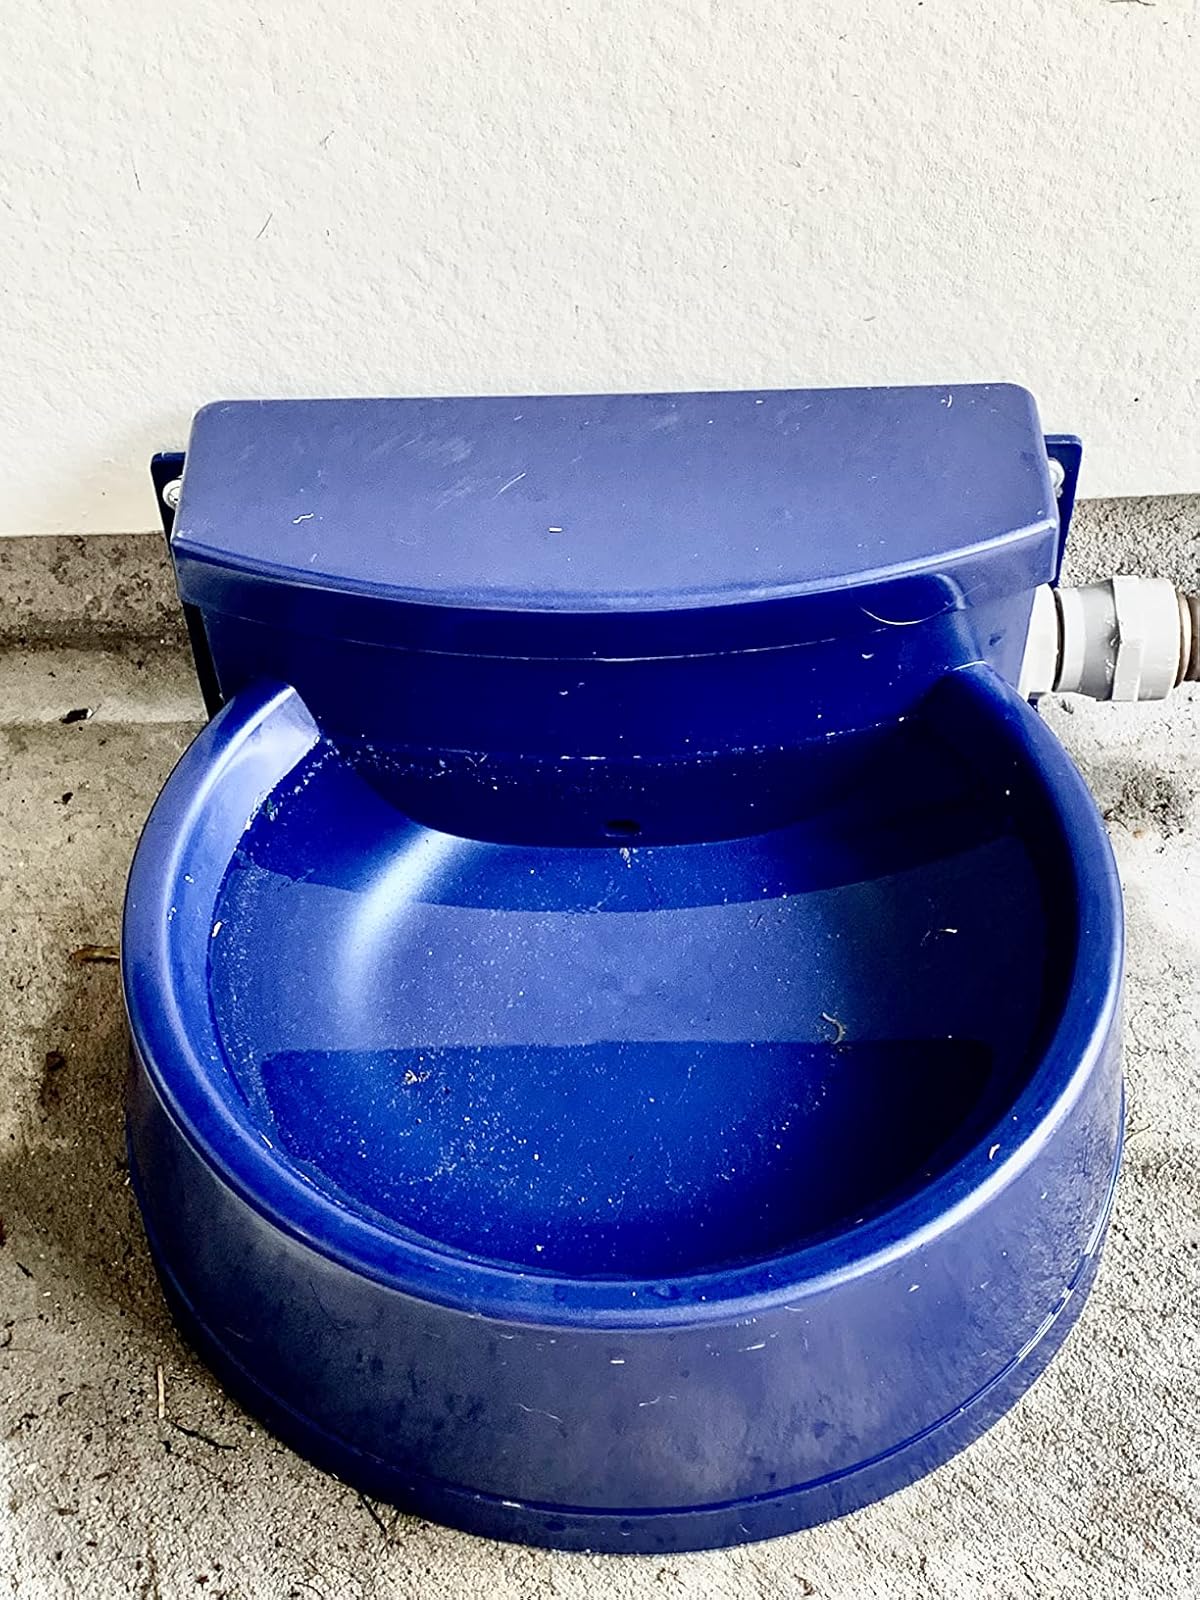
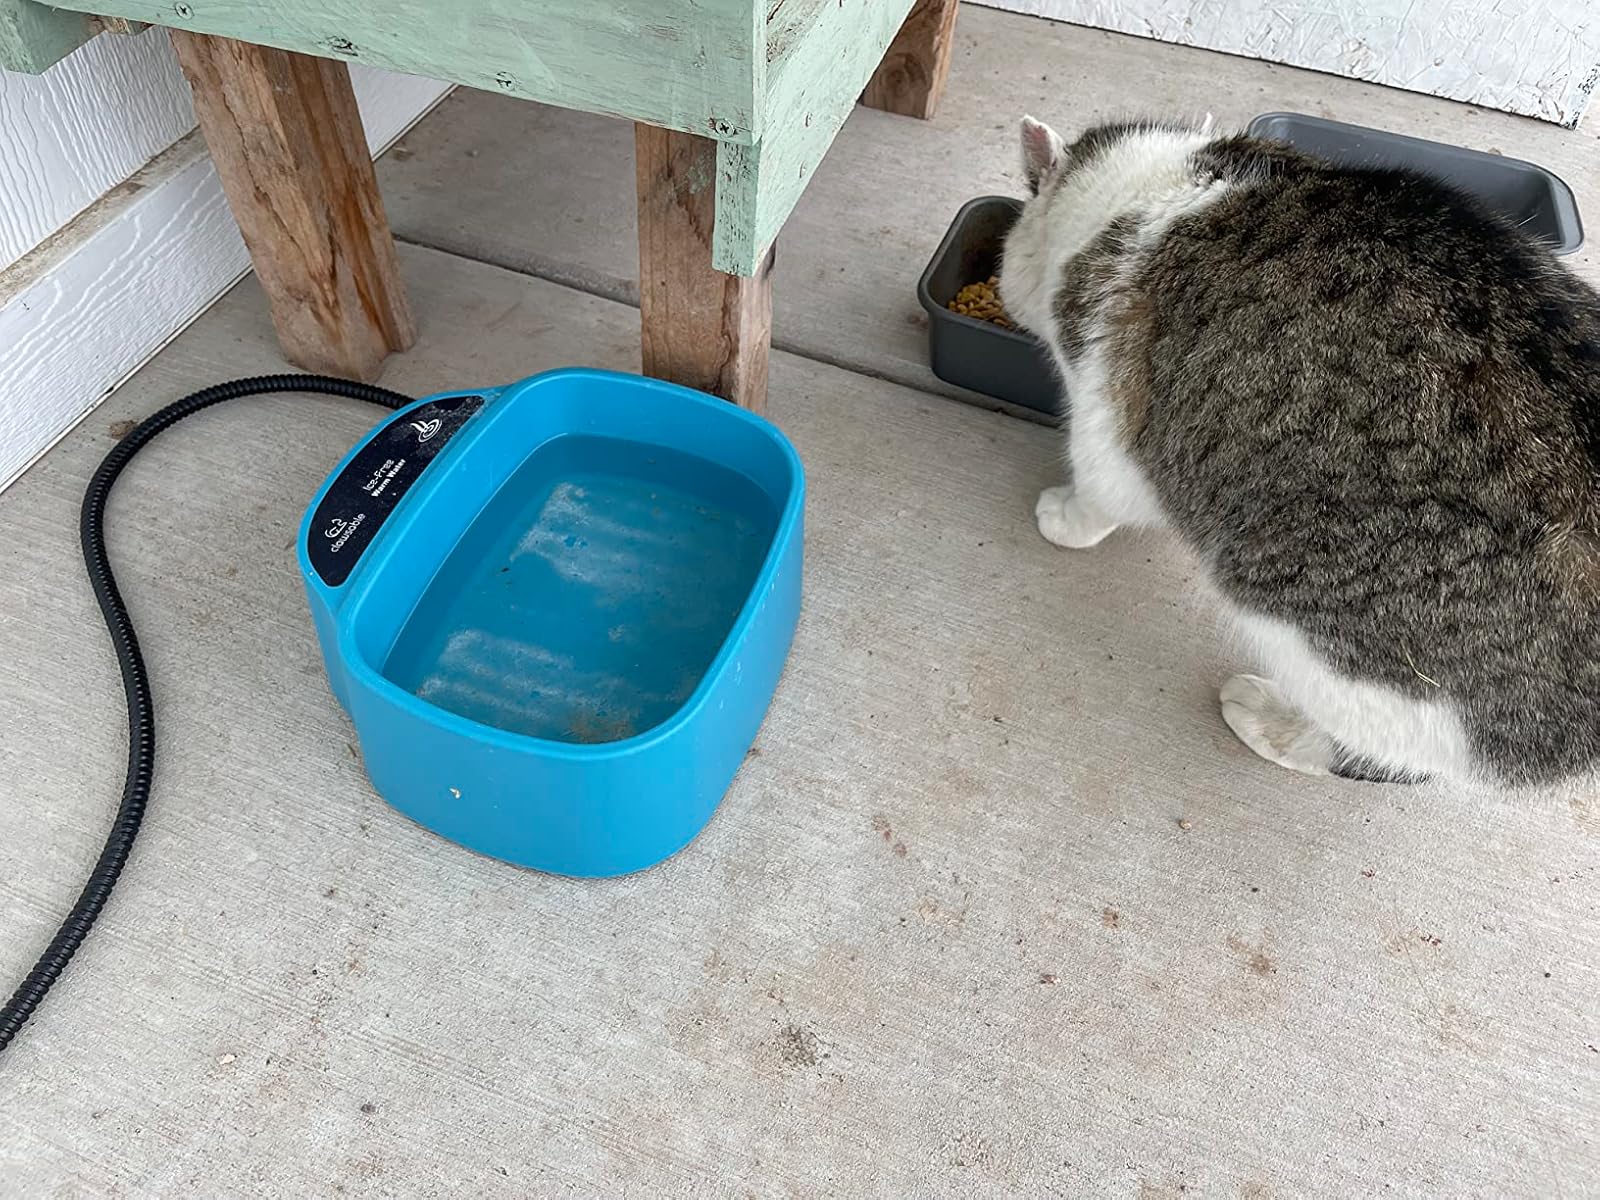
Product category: items_bowl
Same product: no